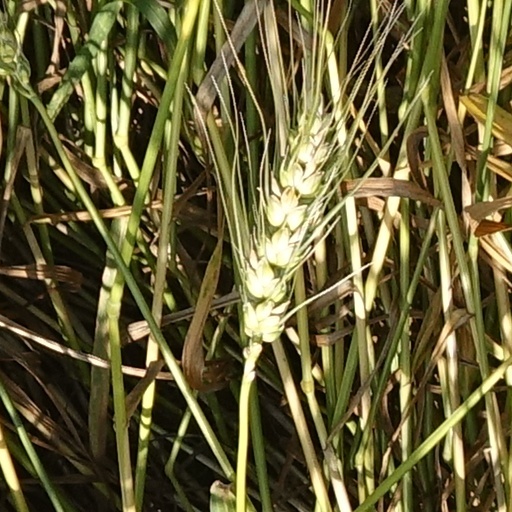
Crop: wheat